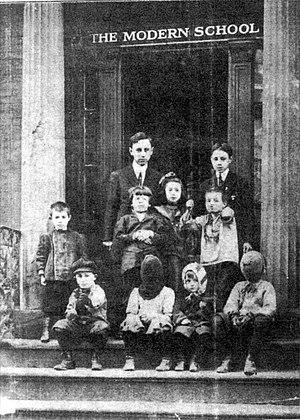
La Escuela moderna ou École moderne est une école rationaliste fondée à Barcelone le 8 octobre 1901, par Francisco Ferrer.
Man Ray, pseudonyme d’Emmanuel Radnitsky, est un peintre, photographe et réalisateur de cinéma américain né le 27 août 1890 à Philadelphie et mort le 18 novembre 1976 à Paris.
Les Modern Schools – ou Écoles Modernes – parfois appelées Écoles Ferrer, sont des écoles créées aux États-Unis au début du XXᵉ siècle autour des idées de Francisco Ferrer et sur le modèle de la Escuela moderna, ouverte par Ferrer à Barcelone en 1901.